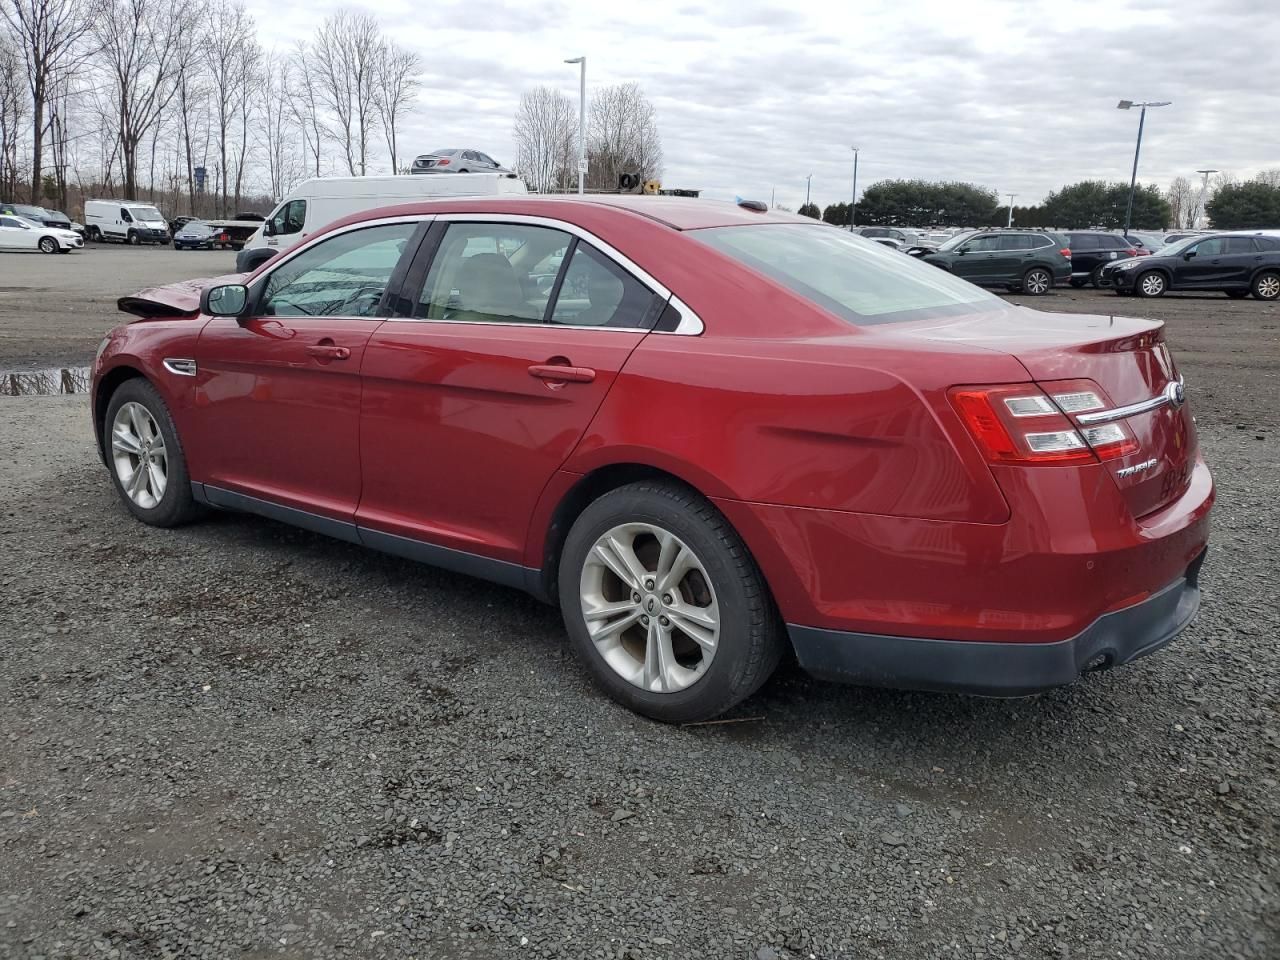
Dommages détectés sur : capot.
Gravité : mineur